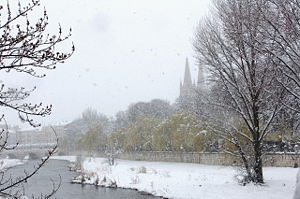
Burgos / Klima
Burgos er en by i regionen Castilla y León i det nordlige Spanien, med et indbyggertal på 175.821. Byen ligger knap 250 kilometer nord for landets hovedstad Madrid.